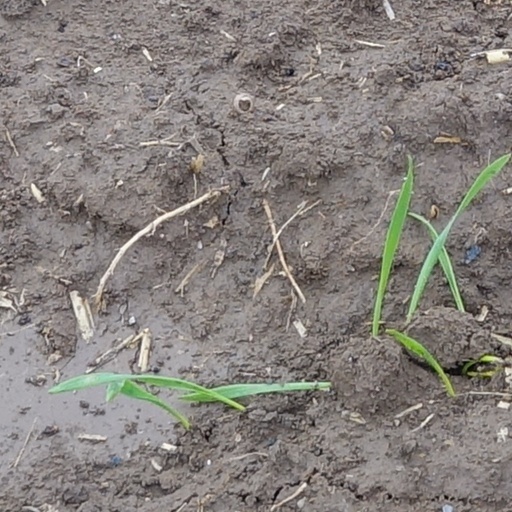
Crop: wheat